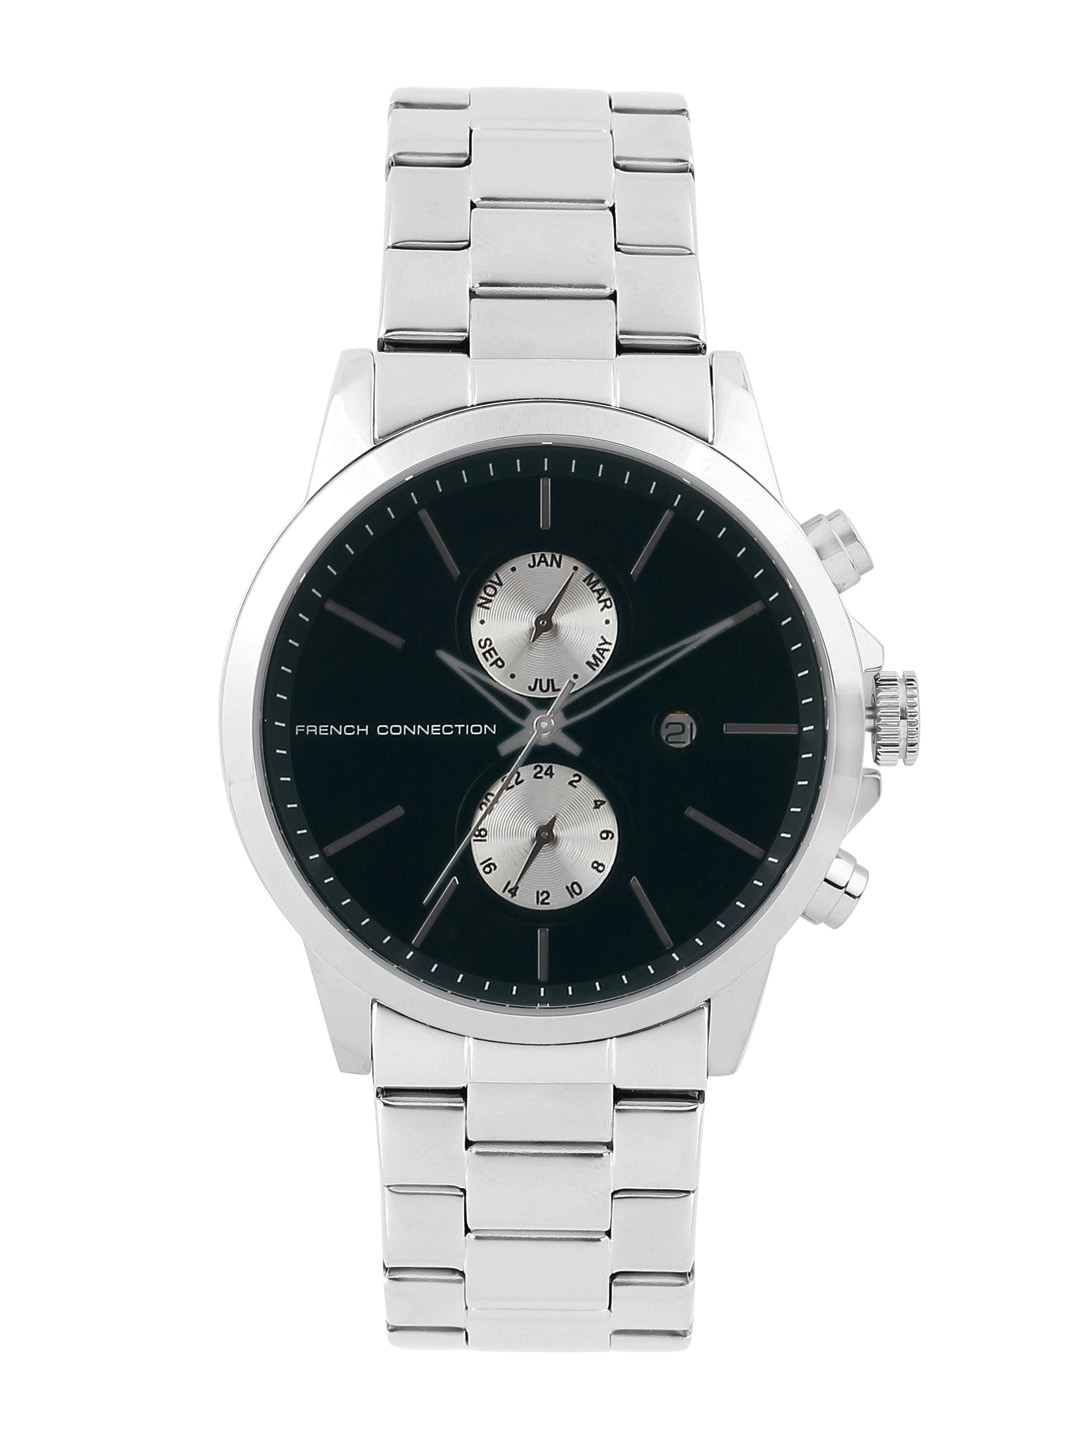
FCUK Men Black Dial Watch FC1068SUMGN
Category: Accessories / Watches / Watches
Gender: Men
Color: Black
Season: Winter 2016
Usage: Casual